Independence Bridge

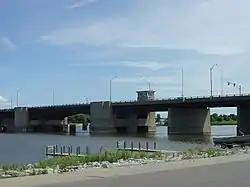

The Independence Bridge is a bascule-type drawbridge located in Bay City, Michigan. It carries Truman Parkway over the Saginaw River and was opened in 1976 to replace the earlier Belinda Street Bridge (built in 1893)